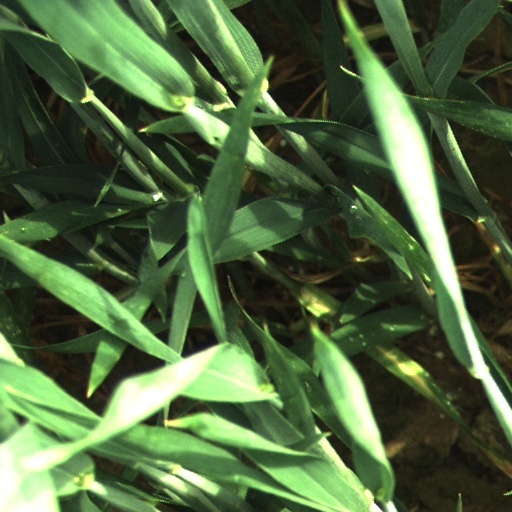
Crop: wheat